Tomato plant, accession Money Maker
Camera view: tilt-top (135 deg); turntable rotation: 300 degrees
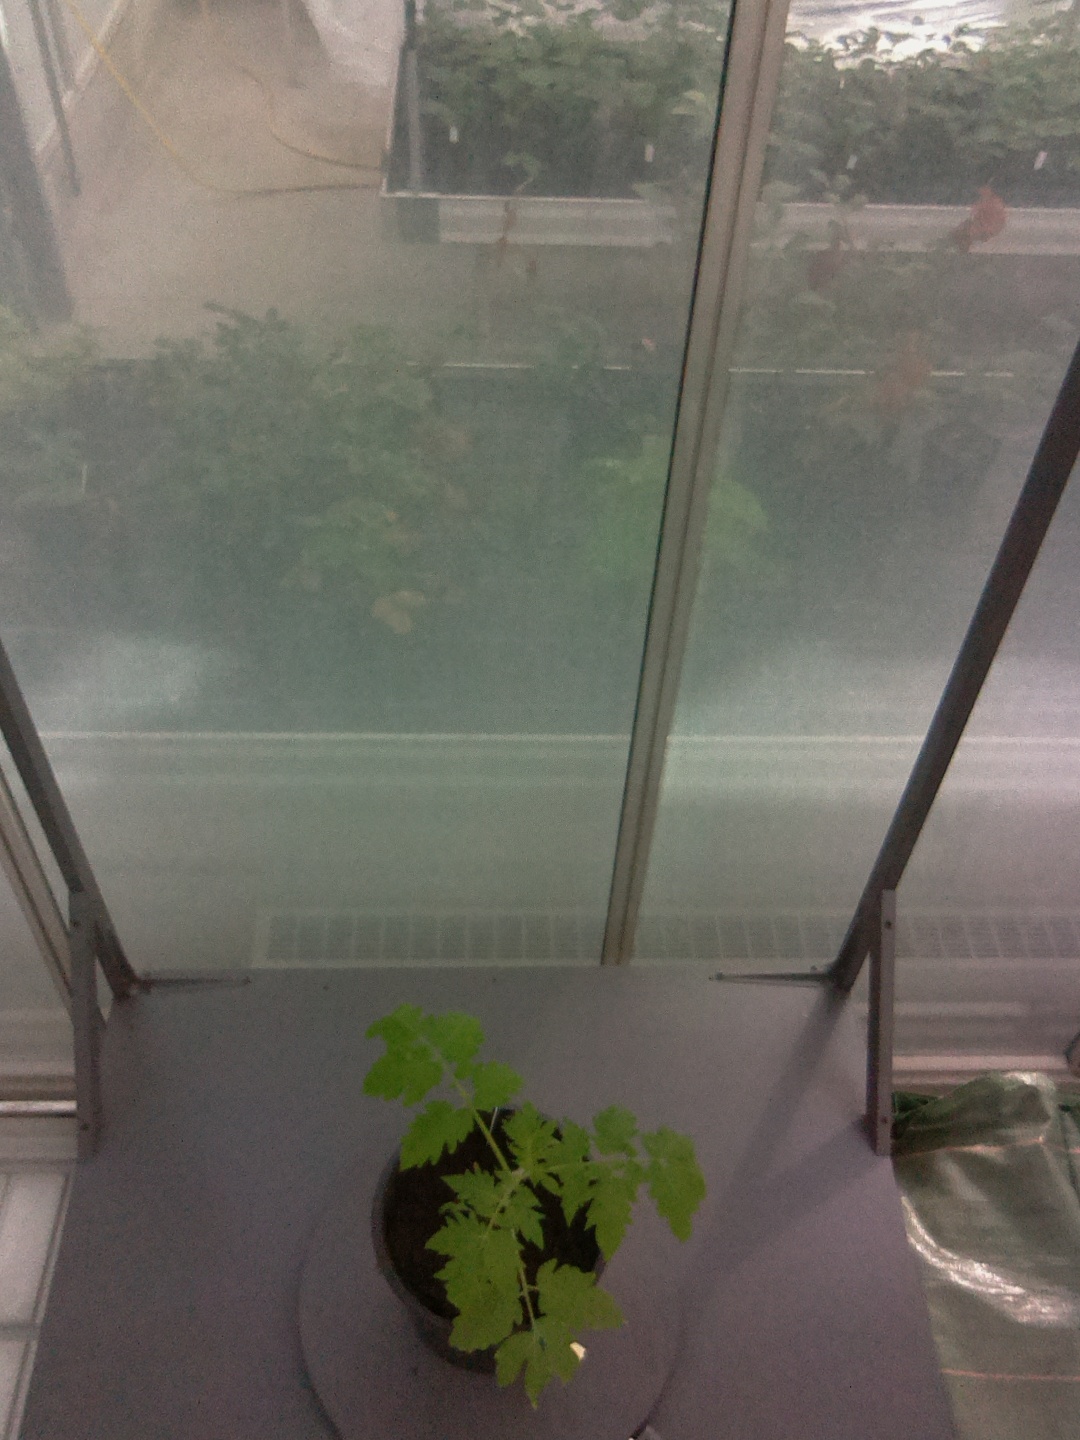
BBCH growth stage 13: 6 of true leaves visible